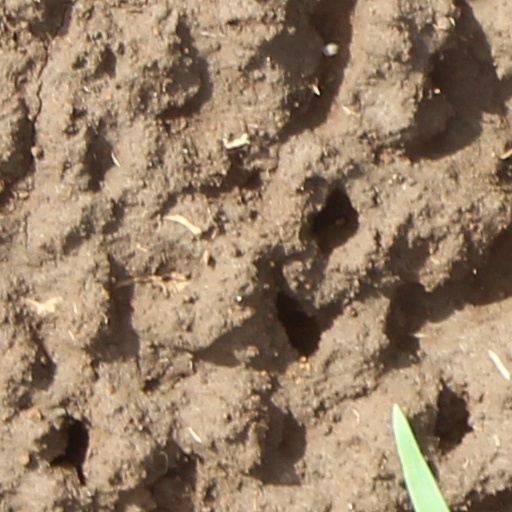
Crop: wheat